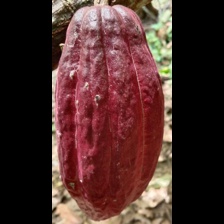
Label: sana